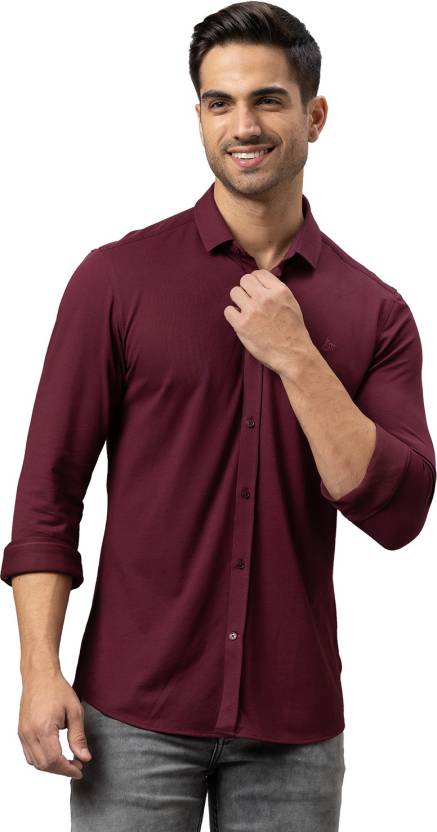
Product: Men Super Slim Fit Solid Mandarin Collar Casual Shirt
Price: ₹1,559
Colors: Red
Pattern: Solid